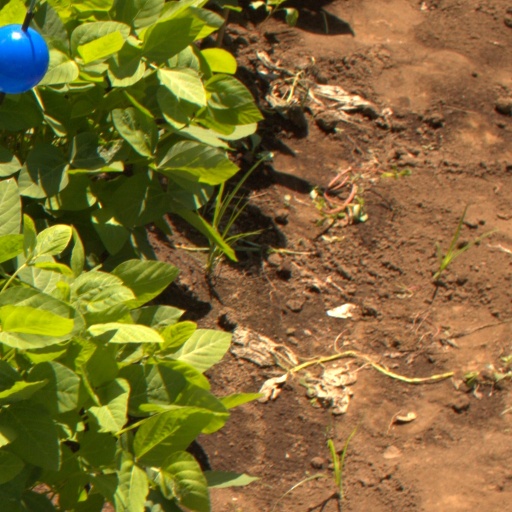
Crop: soybean